Walker Mountain Cluster

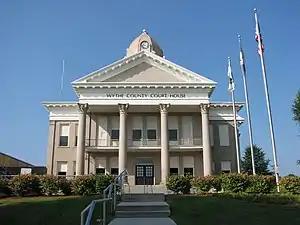
Wytheville County Court House

The land form, climate, soils and geology of the Appalachian highlands, as well as its evolutionary history, have created one of the most diverse collection of plants and animals in the deciduous forests of the temperate world. The cluster's large tract of land supports species, such as black bear and some bird species, that require extensive tracts of unbroken forest for survival.